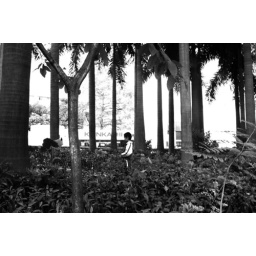
small bird in the forest